Dobrynya Nikitich

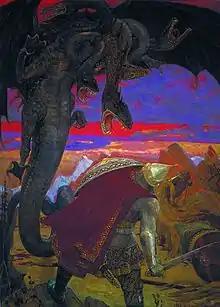

Dobrynya Nikitich is one of the most popular bogatyrs (epic knights) from the "Kievan" series of Russian folklore based on bylina (epic songs) originating from the area around the capital of the Kievan Rus, Kiev. According to the bylinas, Dobrynya Nikitich is the son of the Ryazan voivode Nikita. Albeit fictional, this character is based on a real warlord Dobrynya, who led the armies of Svyatoslav the Great and tutored his son Vladimir the Great.